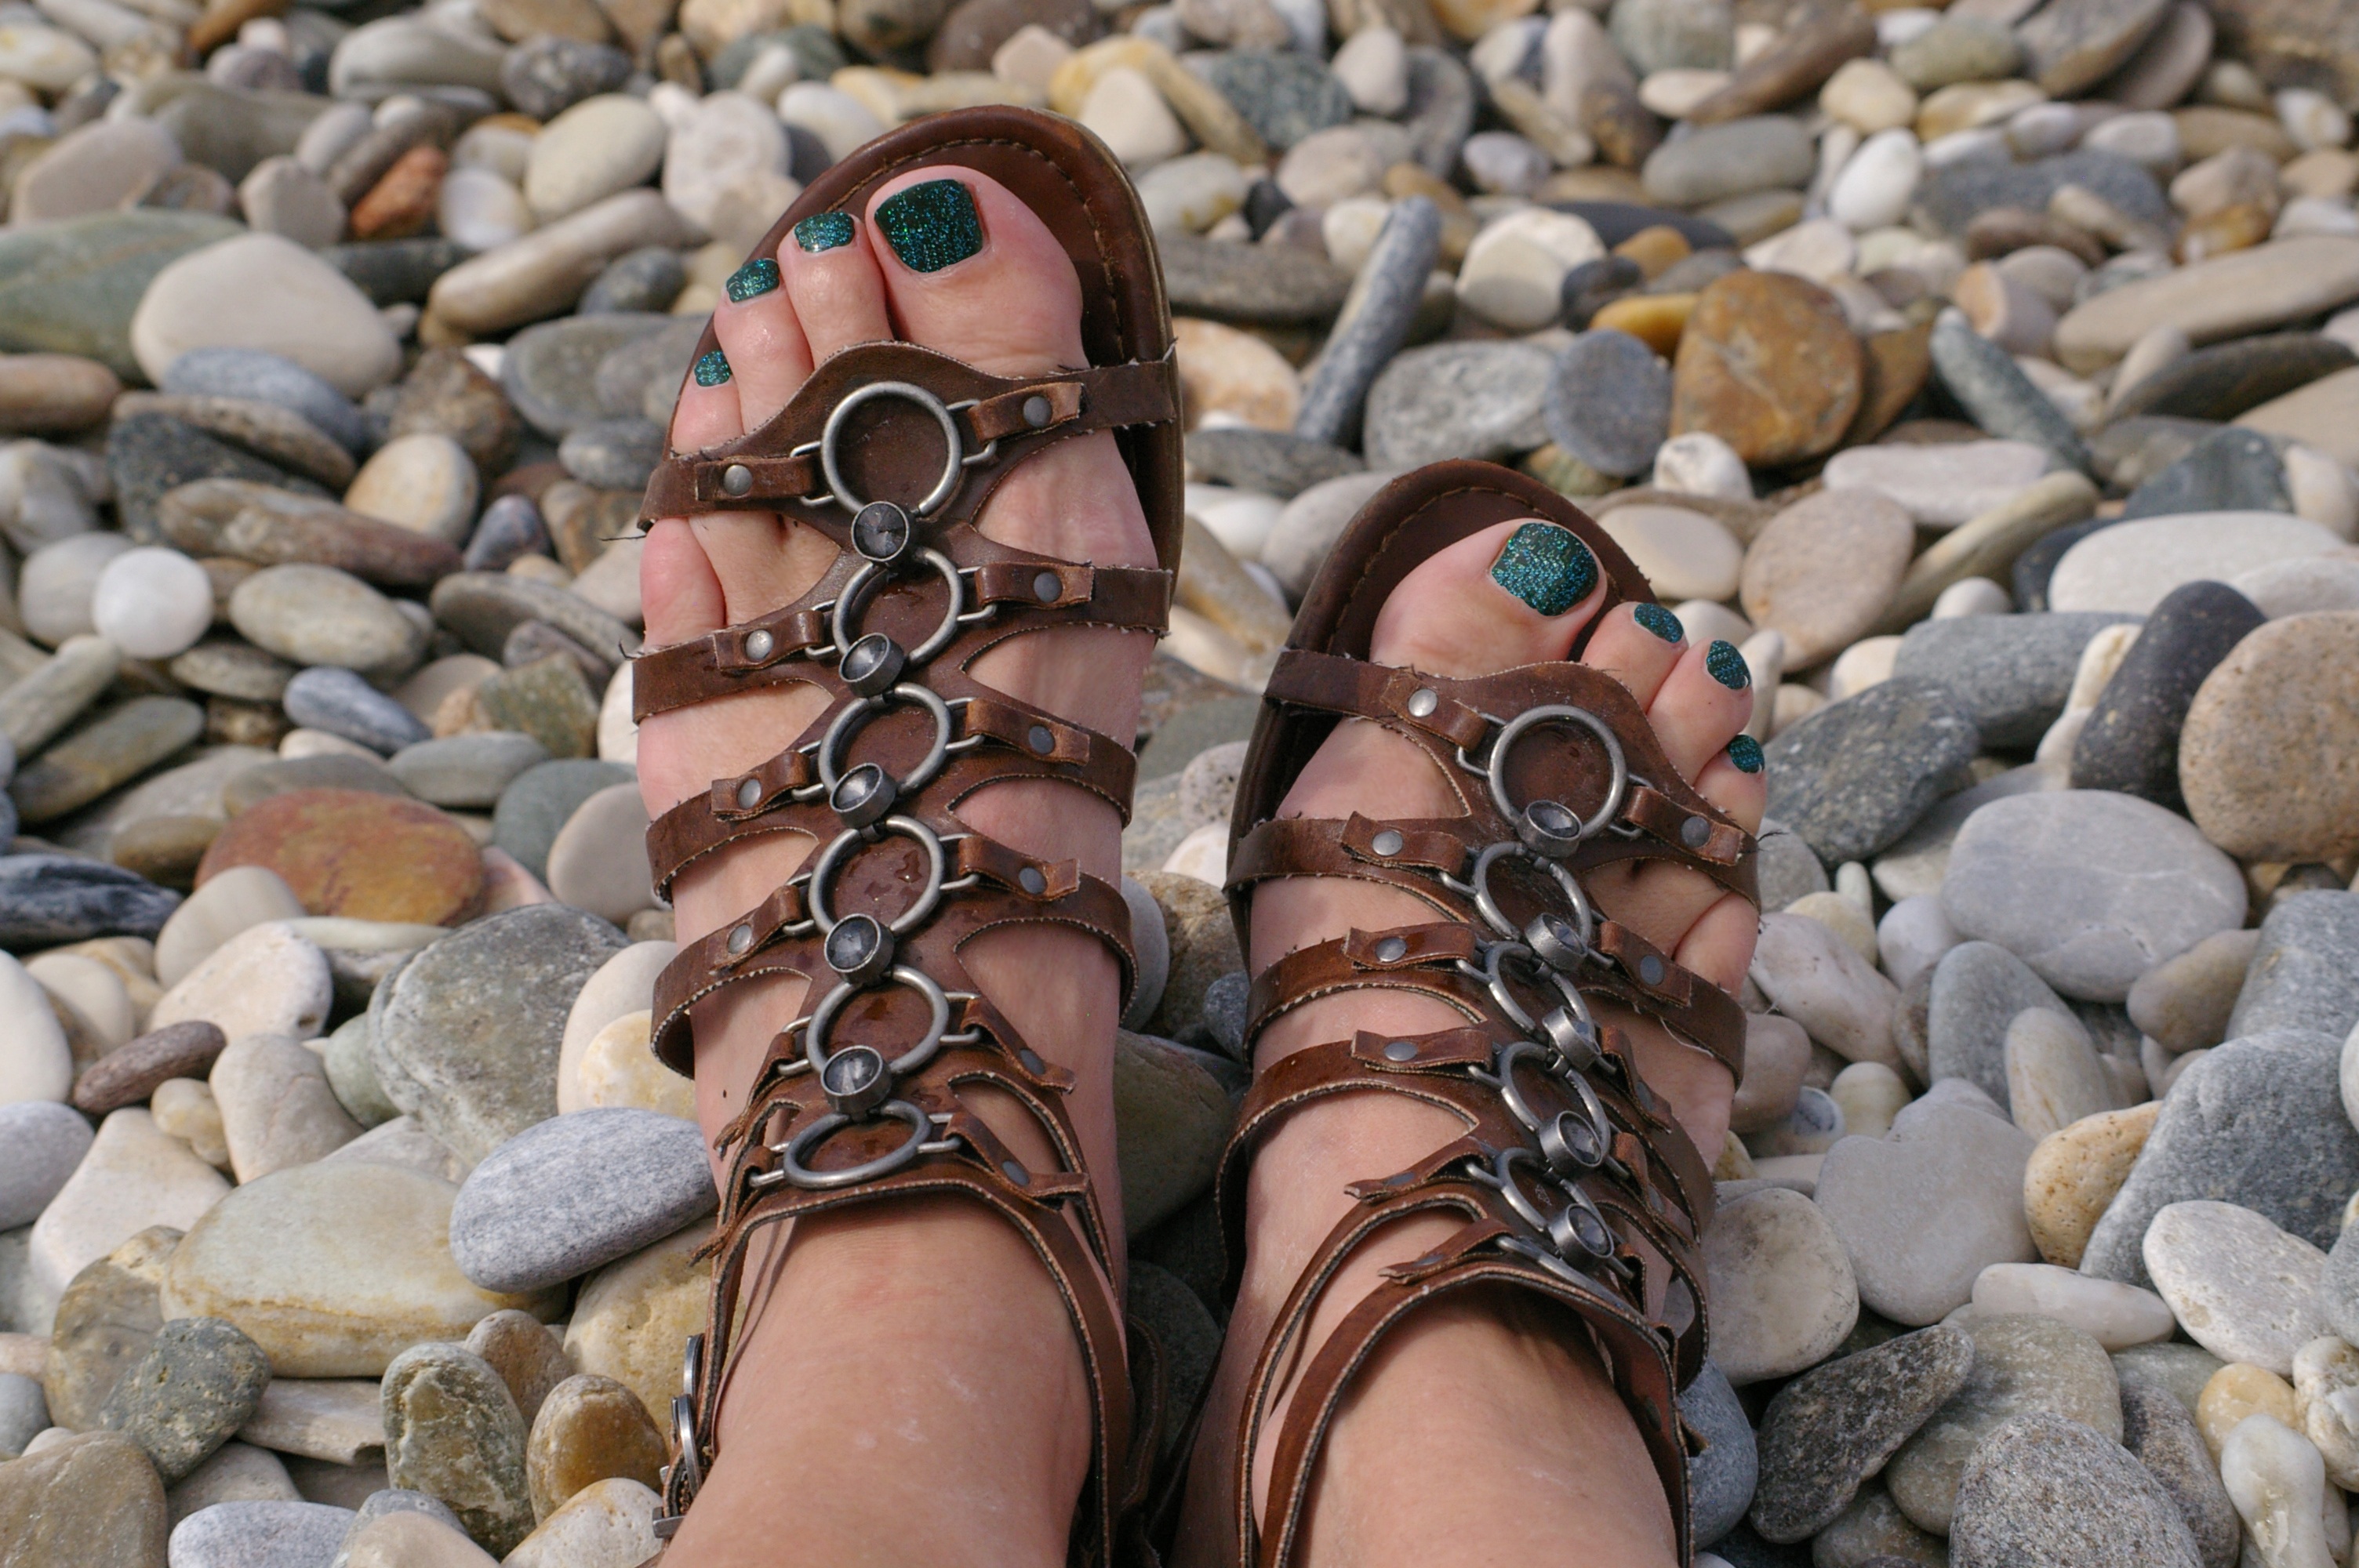
hand, beach, sea, sand, rock, shoe, sun, hiking, feet, view, leg, spring, pebble, holiday, rest, material, human body, barefoot, stones, holidays, sandals, footwear, break, ten, beautiful beaches, without stockings